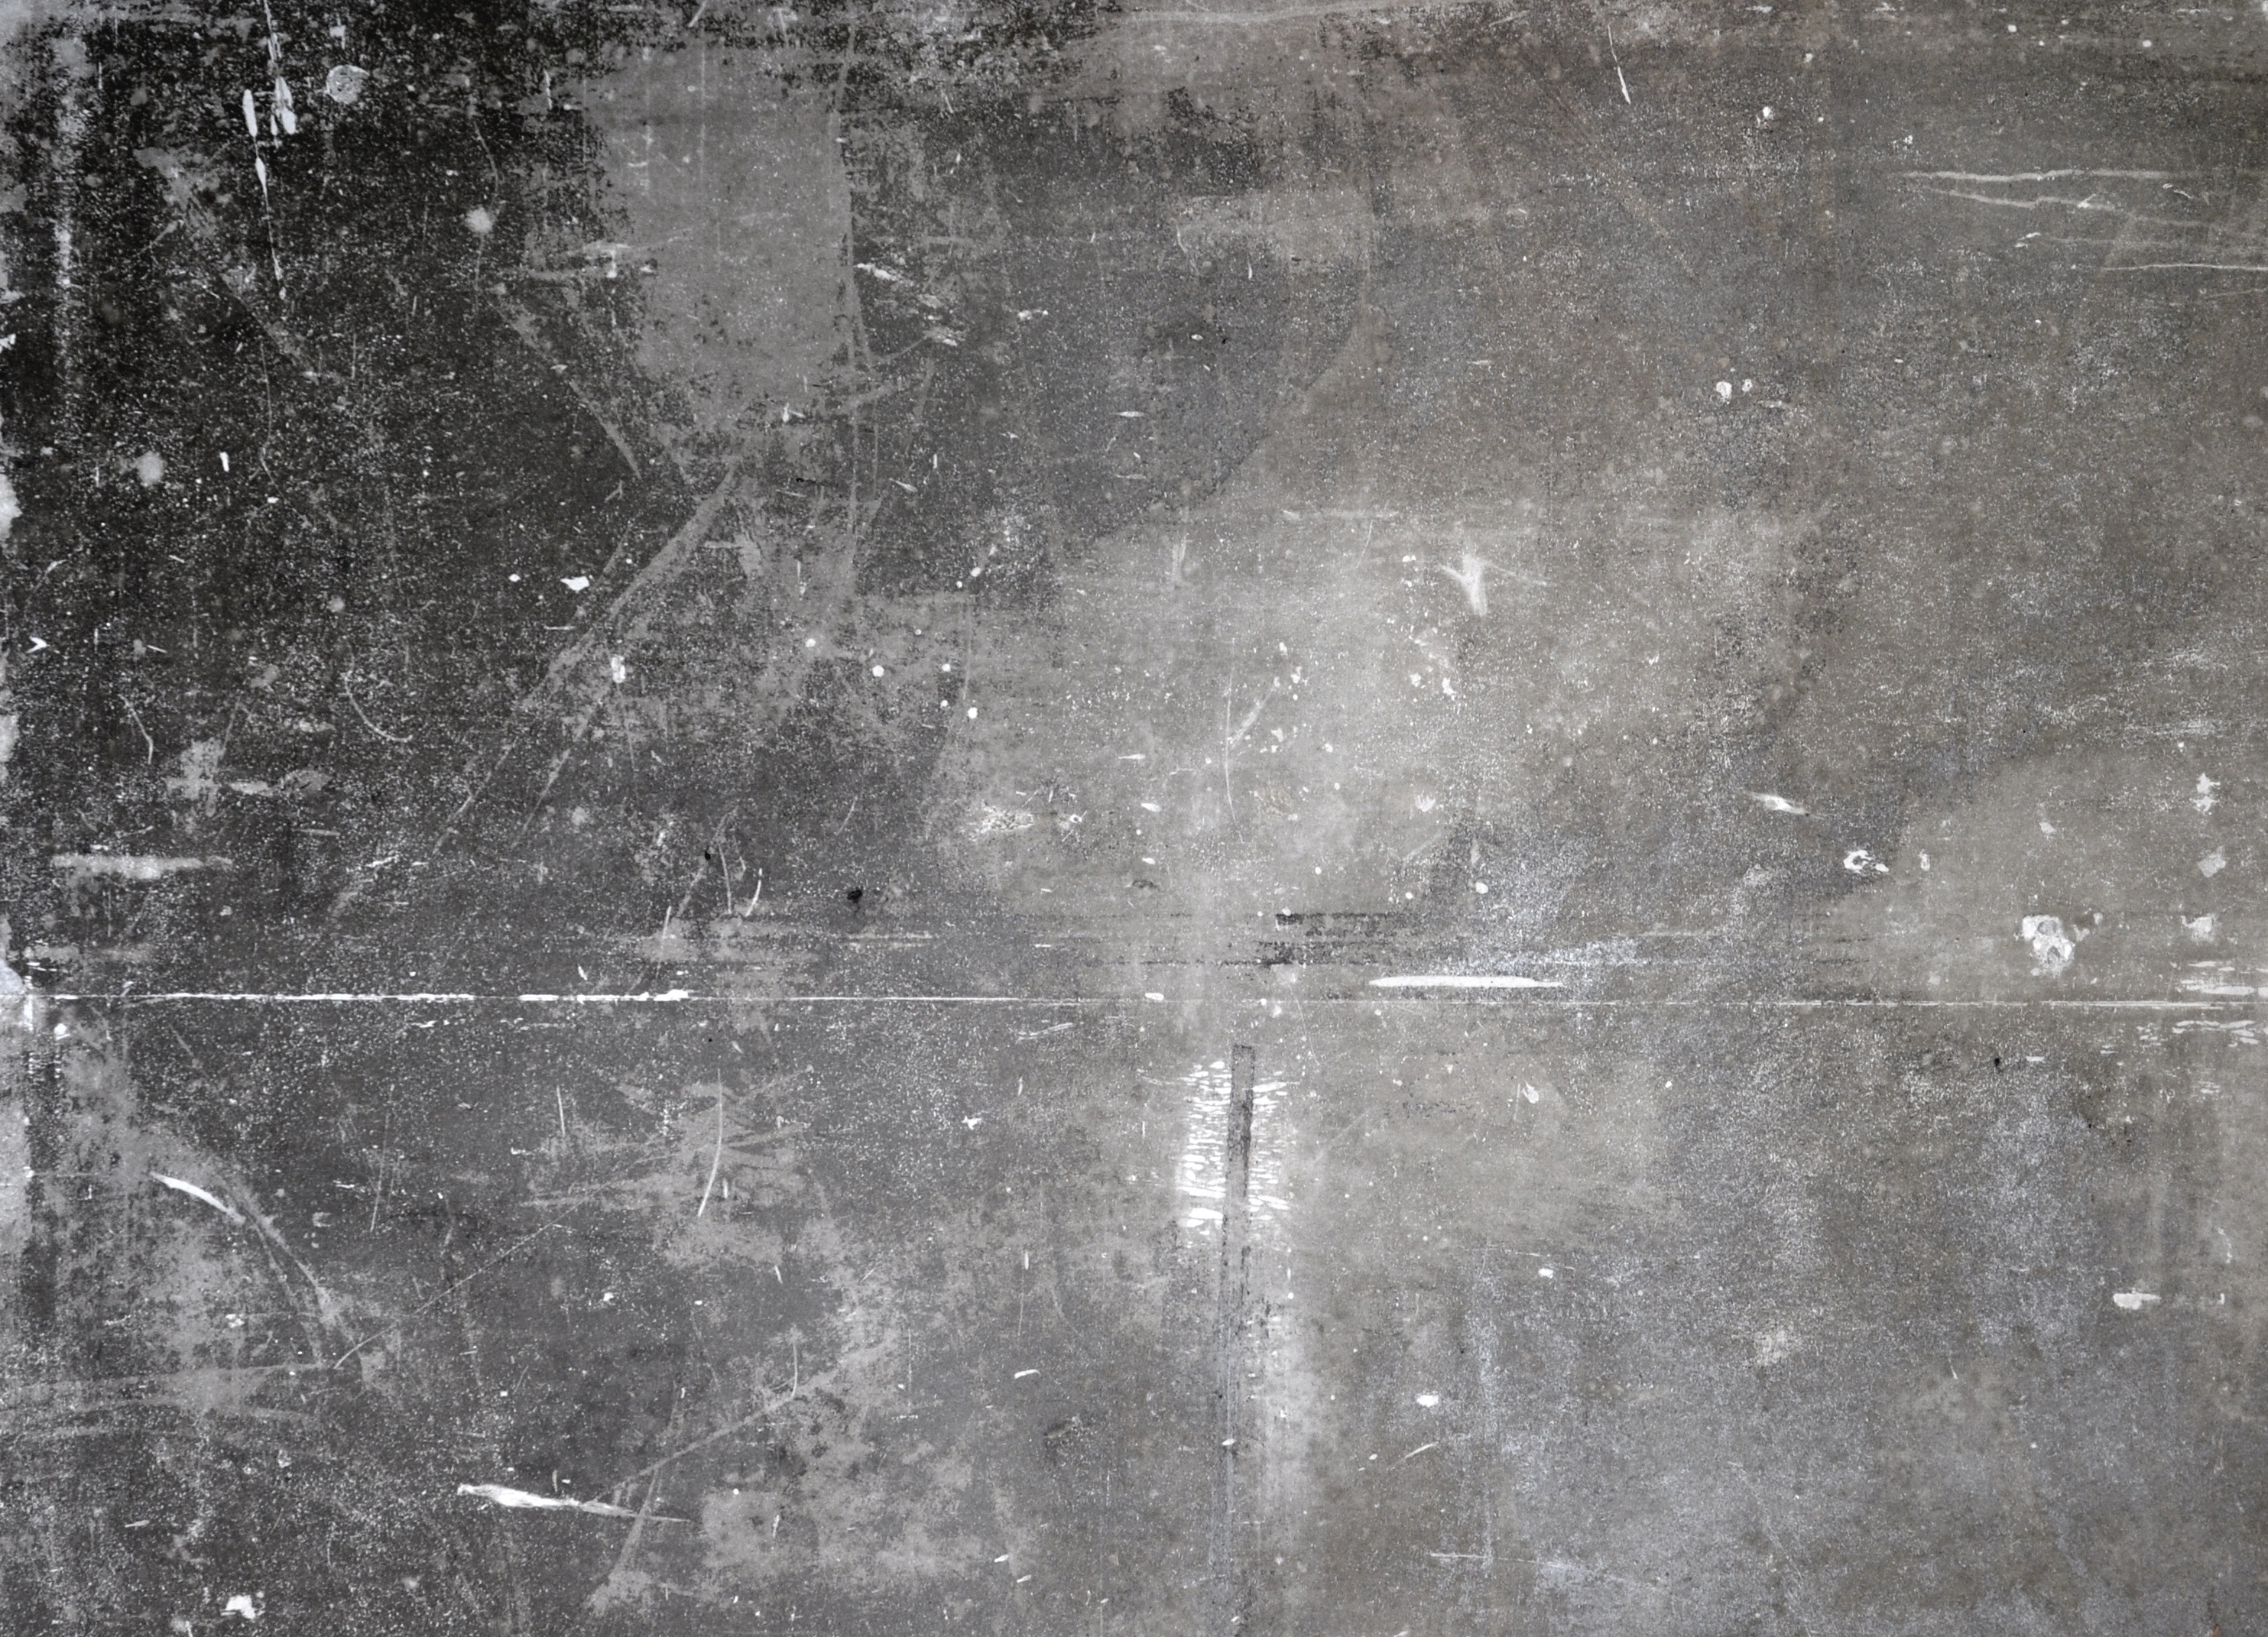
structure, texture, floor, wall, material, concrete, flooring, road surface